LZ Color 64

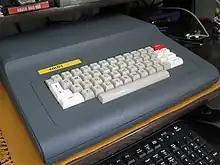
LZ Color 64

The Color 64 was an 8-bit home computer produced in Brazil by the Rio de Janeiro company "Novo Tempo / LZ Equipamentos" between 1983 and 1986. It was one of the many machines based on the TRS-80 Color Computer introduced during the Brazilian "Market Reserve", like the Codimex CD-6809 or Prológica CP 400 COLOR.